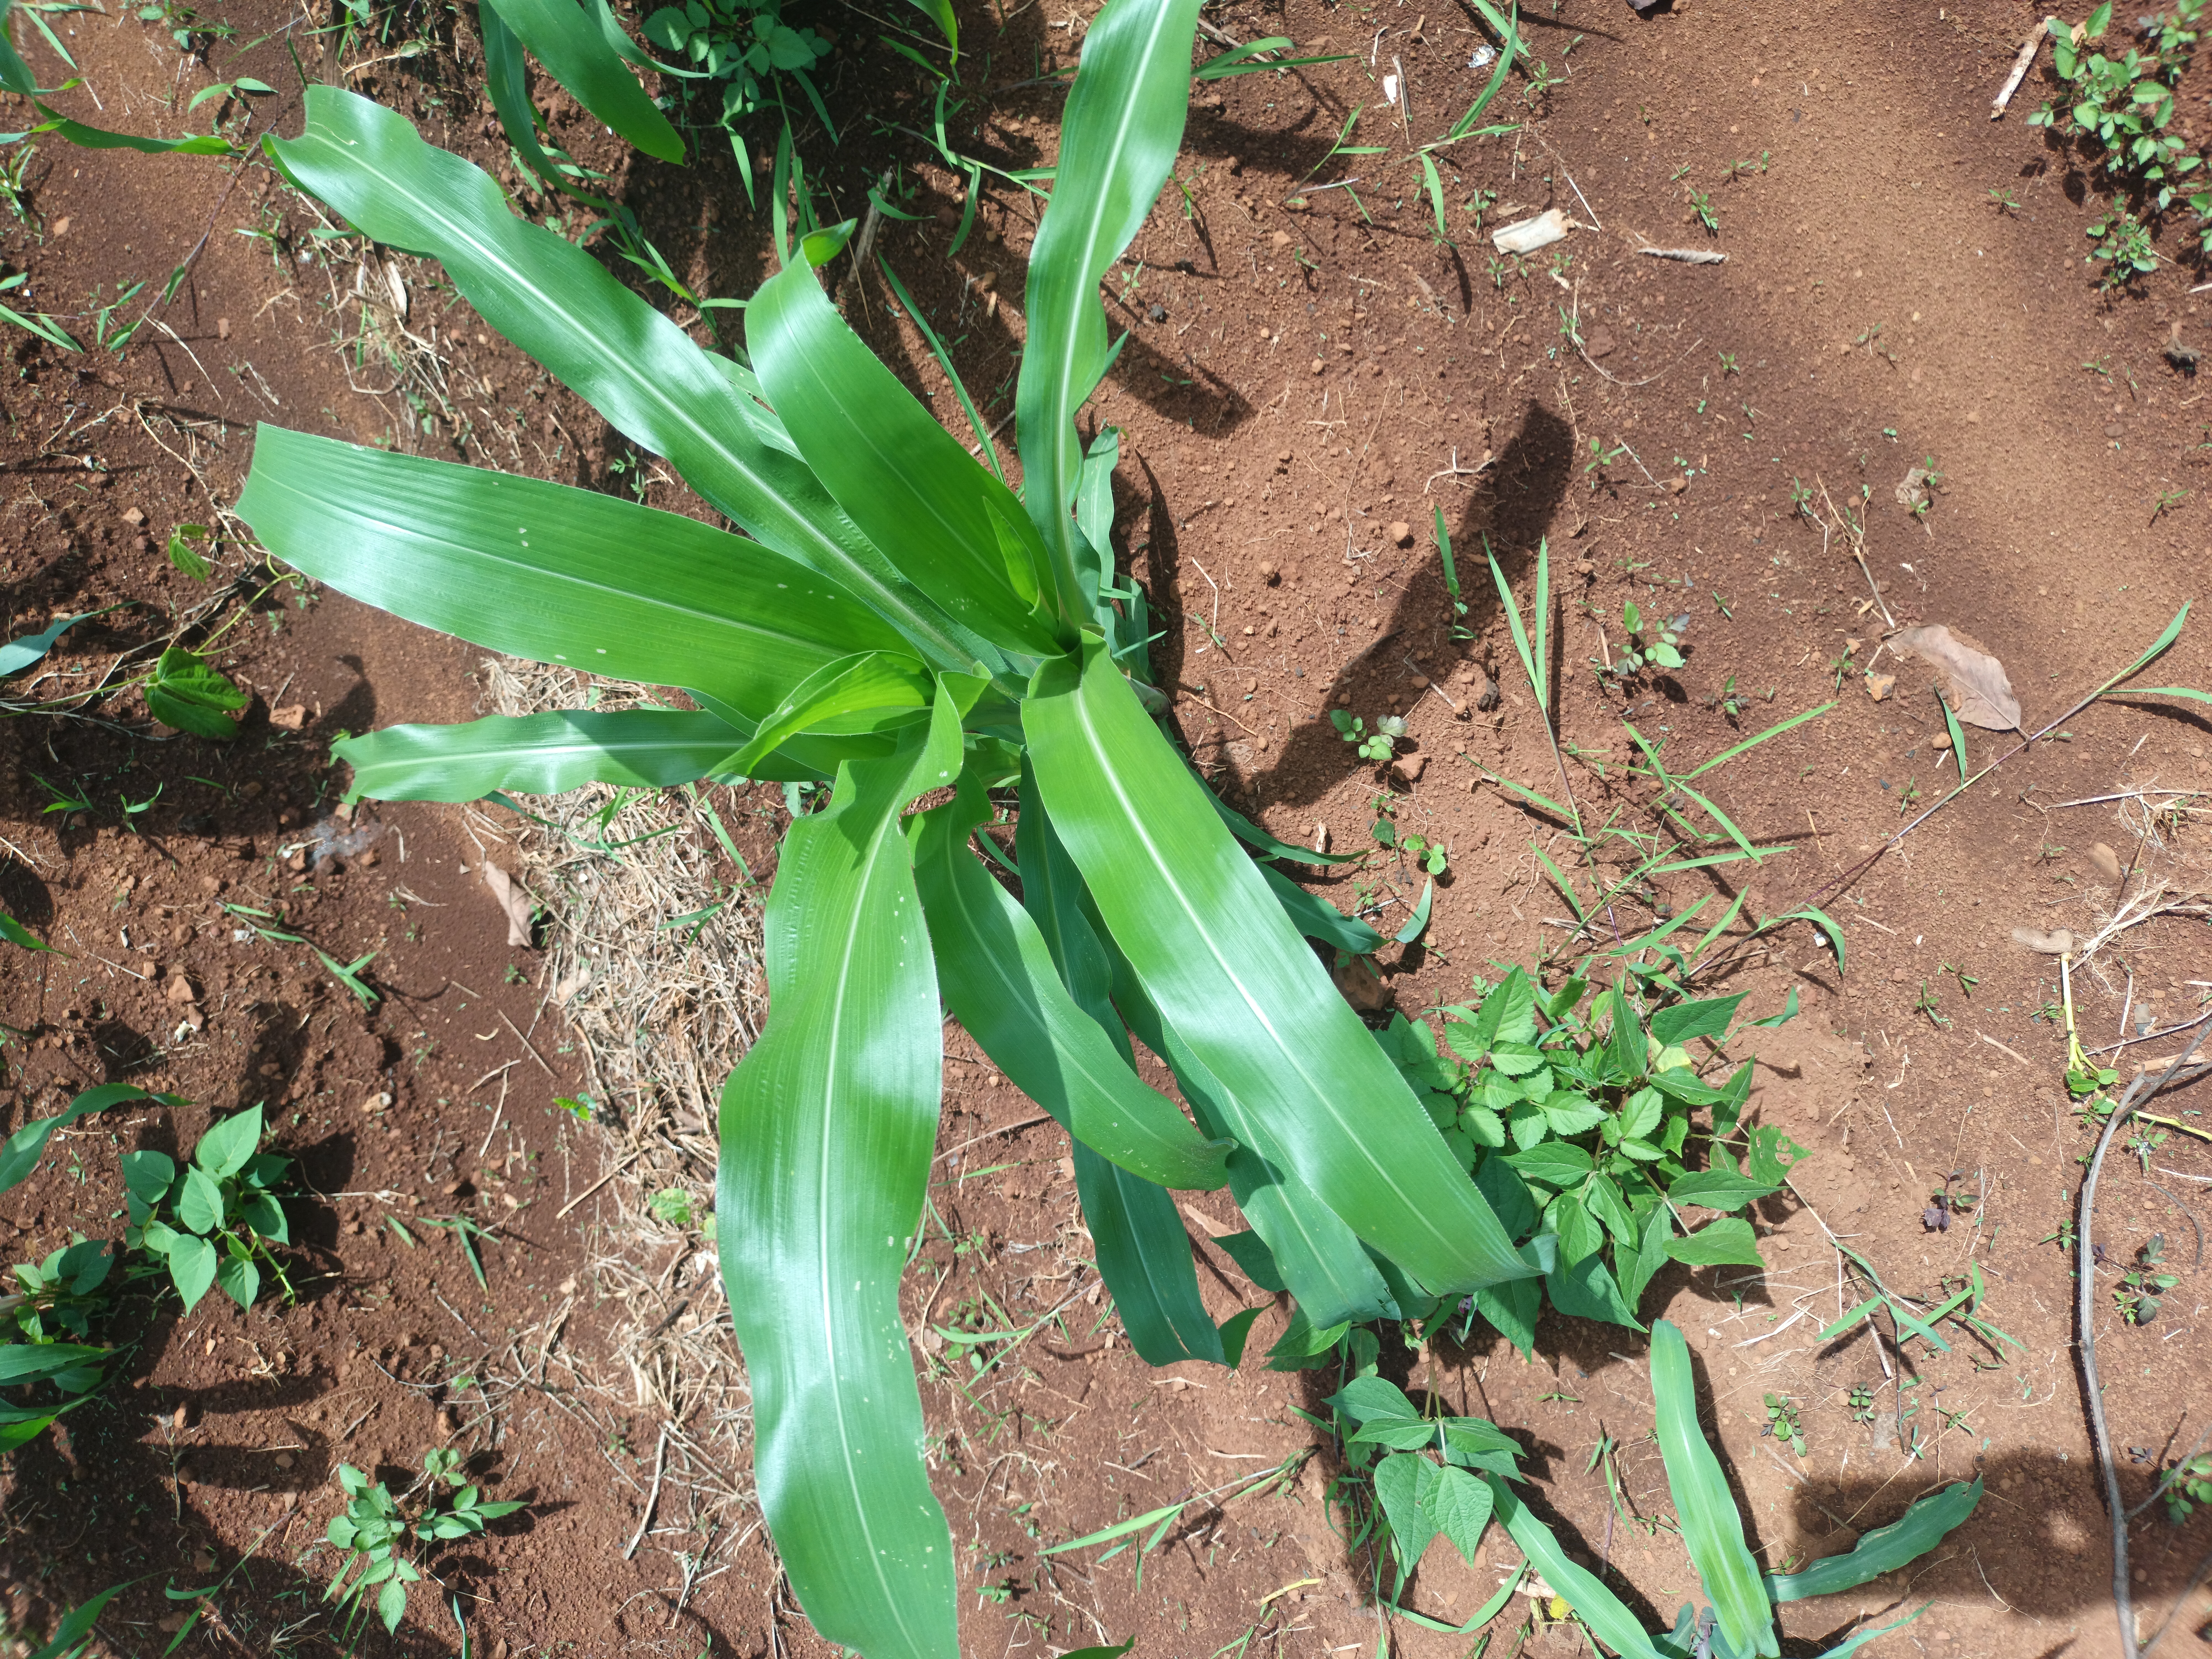
Label: spodoptera_frugiperda